2017 Zimbabwean coup d'état

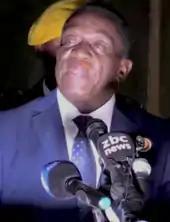
On 19 November, Emmerson Mnangagwa replaced Mugabe as the leader of ZANU–PF.

Major General SB Moyo's initial statement said that "Mugabe and his family are safe and sound, and their security is guaranteed", indicating that President Mugabe and Grace Mugabe were likely both under military custody, though no clarifications were initially issued. South African president Jacob Zuma said that Robert Mugabe had been placed under house arrest by the Zimbabwe military. Mugabe told Zuma in a phone call that he was fine but was unable to leave his home.